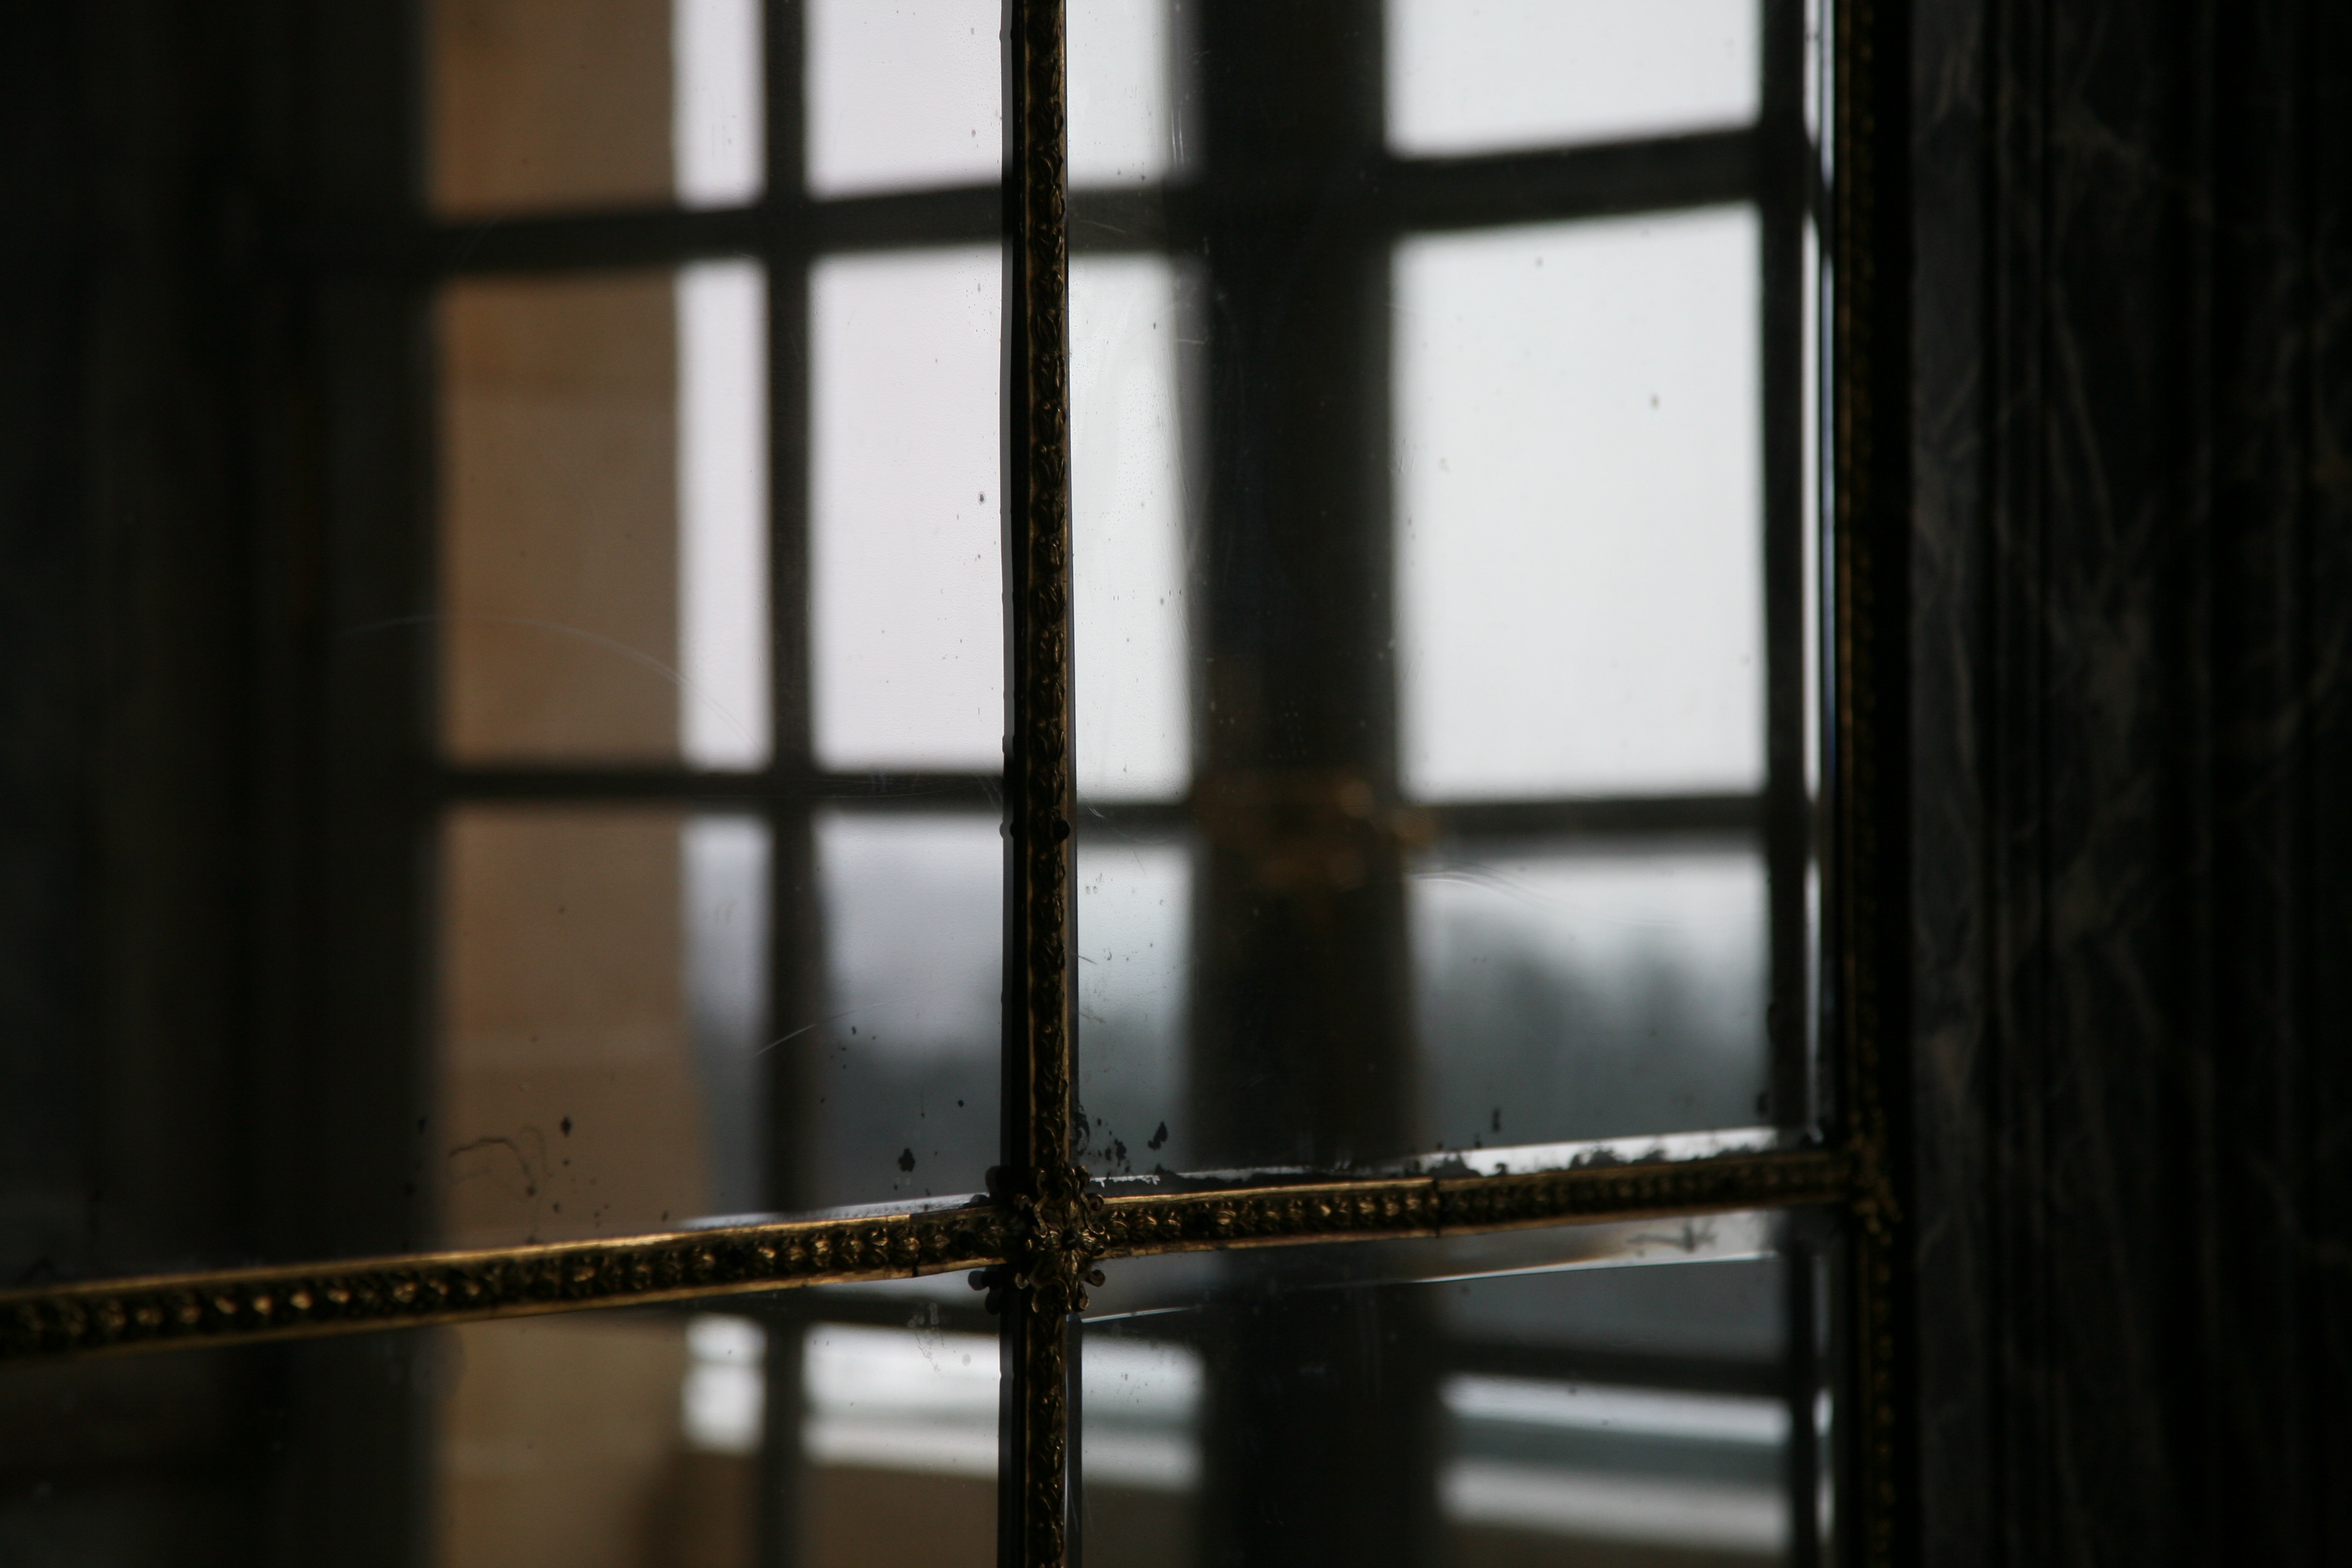
light, white, window, glass, palace, france, line, reflection, shadow, darkness, black, monochrome, lighting, interior design, symmetry, mirror, miroir, palacio, versailles, shape, schloss, kastellvanversailles, palaceofversailles, palaciodeversalles, versalles, yvelines, kastell, schlossversailles, chateaudeversailles, window covering